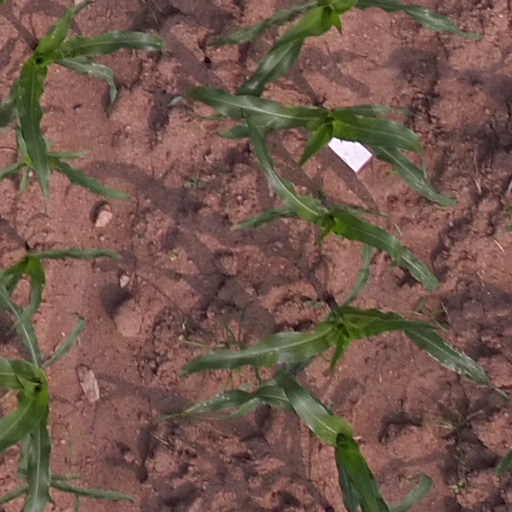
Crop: maize; corn